United Nations Security Council Resolution 838

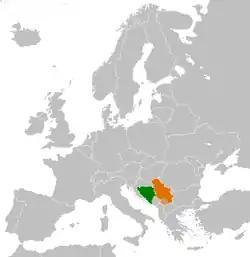
Bosnia and Herzegovina (green) and Serbia (orange)

United Nations Security Council resolution 838, adopted unanimously on 10 June 1993, after reaffirming Resolution 713 (1991) and all subsequent resolutions on the situation in the former Yugoslavia and in particular Bosnia and Herzegovina, the Council discussed options for the deployment of international observers on the borders of Bosnia and Herzegovina to ensure implementation of previous Security Council resolutions.